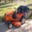
Label: lawn_mower